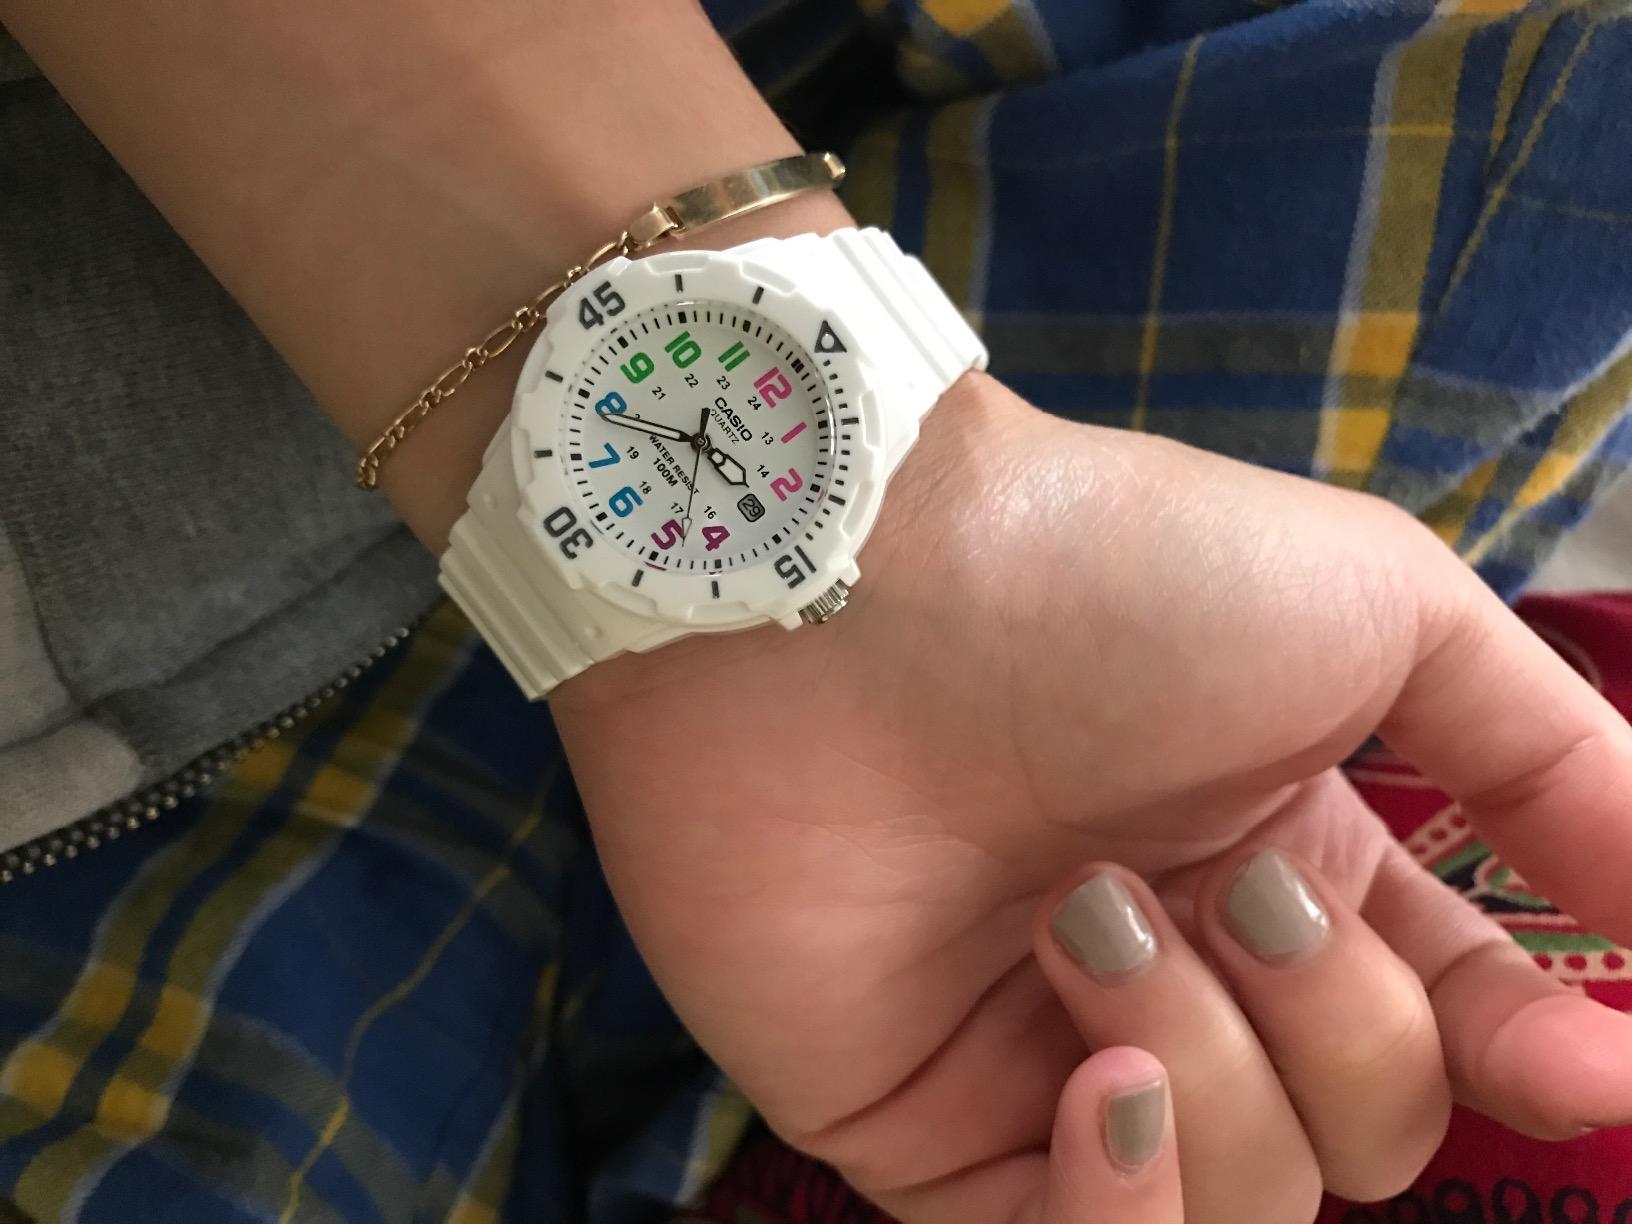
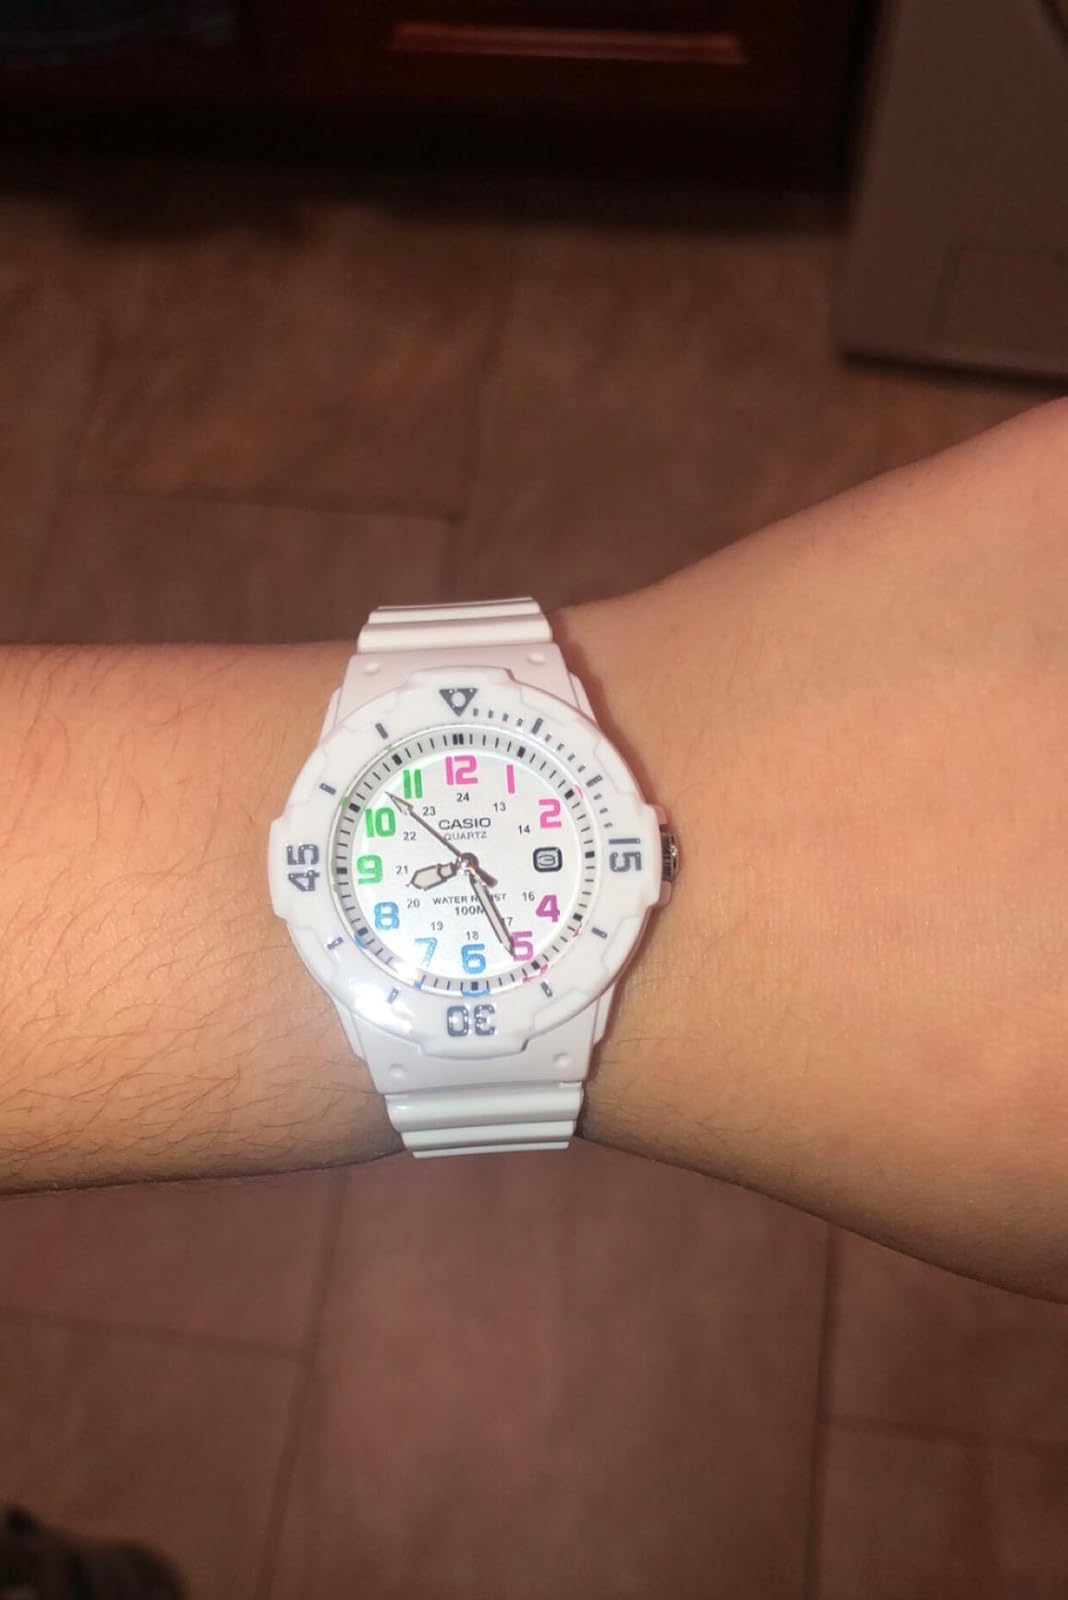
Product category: accessories_watch
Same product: yes